Phillip Daniels

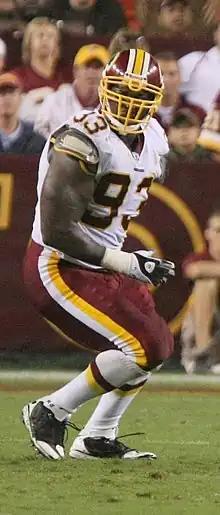
Daniels playing for the Redskins in the 2009 preseason.

Daniels was drafted by the Seattle Seahawks in the fourth round of the 1996 NFL draft with the 99th overall pick. He played for the team from 1996 to 1999.